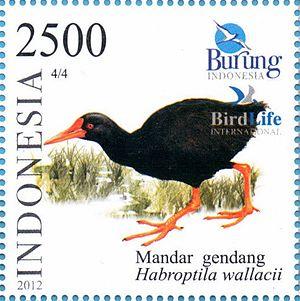
Le Râle de Wallace est une espèce d'oiseaux de la famille des Rallidae. C'est un grand râle incapable de voler et endémique de l'île d'Halmahera, des Moluques du Nord en Indonésie. Il y vit dans les marais à sagoutiers adjacents aux forêts marécageuses. Son plumage est principalement gris-ardoise foncé ; la peau nue autour de ses yeux, son bec long et épais et ses pattes sont de couleur rouge vif. Son cri est semblable à un roulement de tambour et s'accompagne d'un battement d'ailes. La timidité de cet oiseau et la densité de son habitat font que peu d'informations sont connues sur son comportement.